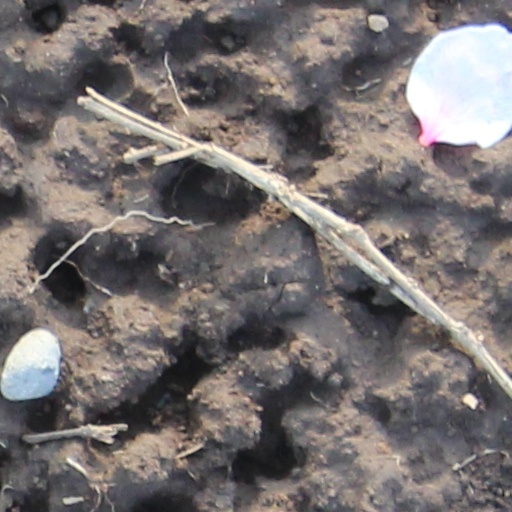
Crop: wheat